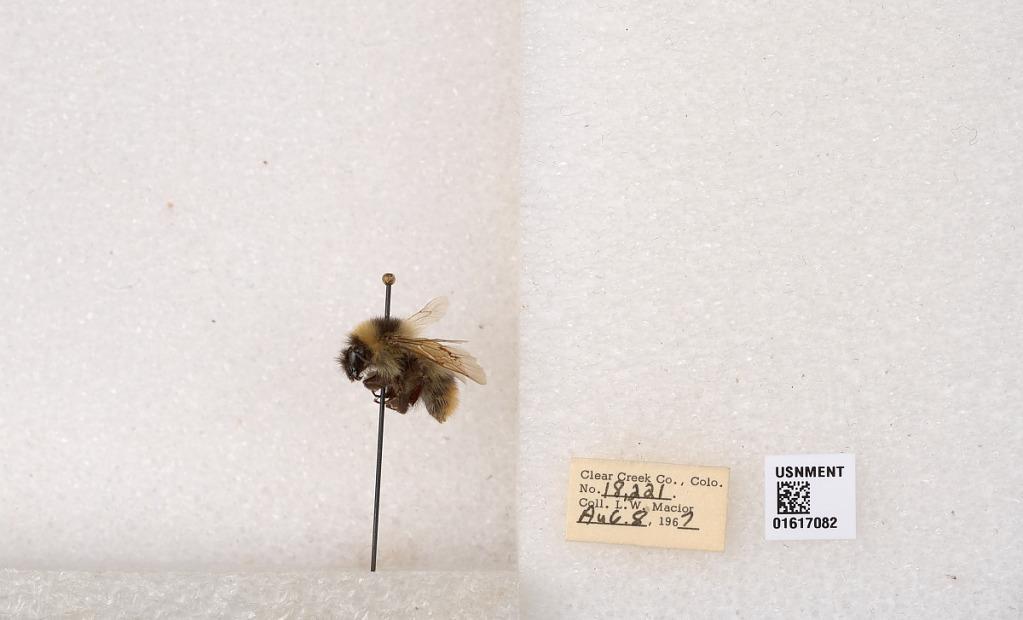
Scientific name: Bombus kirbyellus
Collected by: L. Macior
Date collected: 1967-8-8
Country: United States
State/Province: Colorado
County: Clear Creek
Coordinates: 39.6891, -105.644